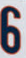
Number: 6